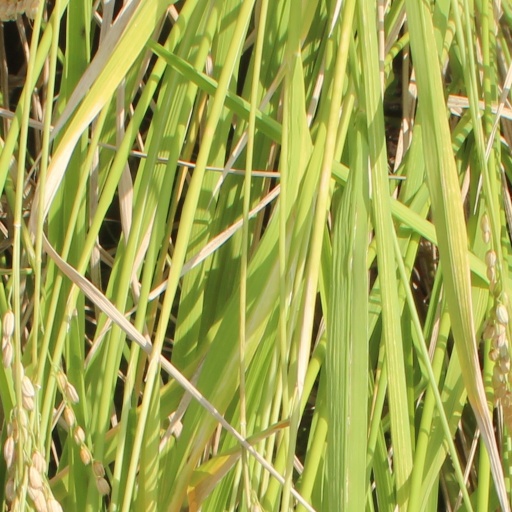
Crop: rice